Joseph Jackson Howard

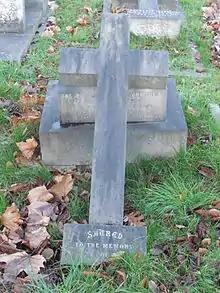
Grave of Howard in Twickenham Cemetery in 2014

Joseph Jackson Howard, LL.D., FSA (12 April 1827 – 18 April 1902) was an English genealogist who was Maltravers Herald of Arms Extraordinary from 1887 to 1902.